William Hawksworth

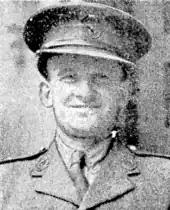
Hawksworth in 1940

William Hawksworth (3 March 1911 – 14 July 1966) was a New Zealand cricketer and doctor.